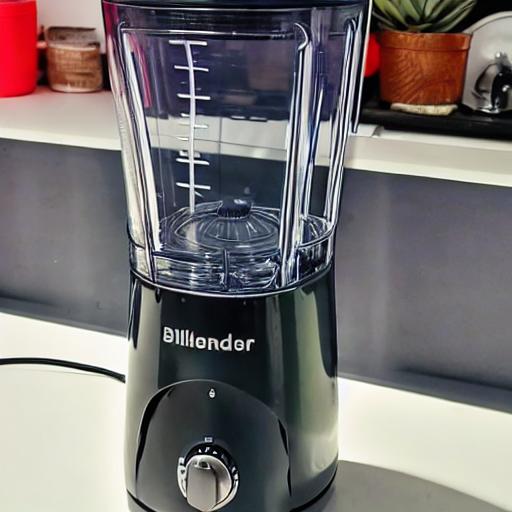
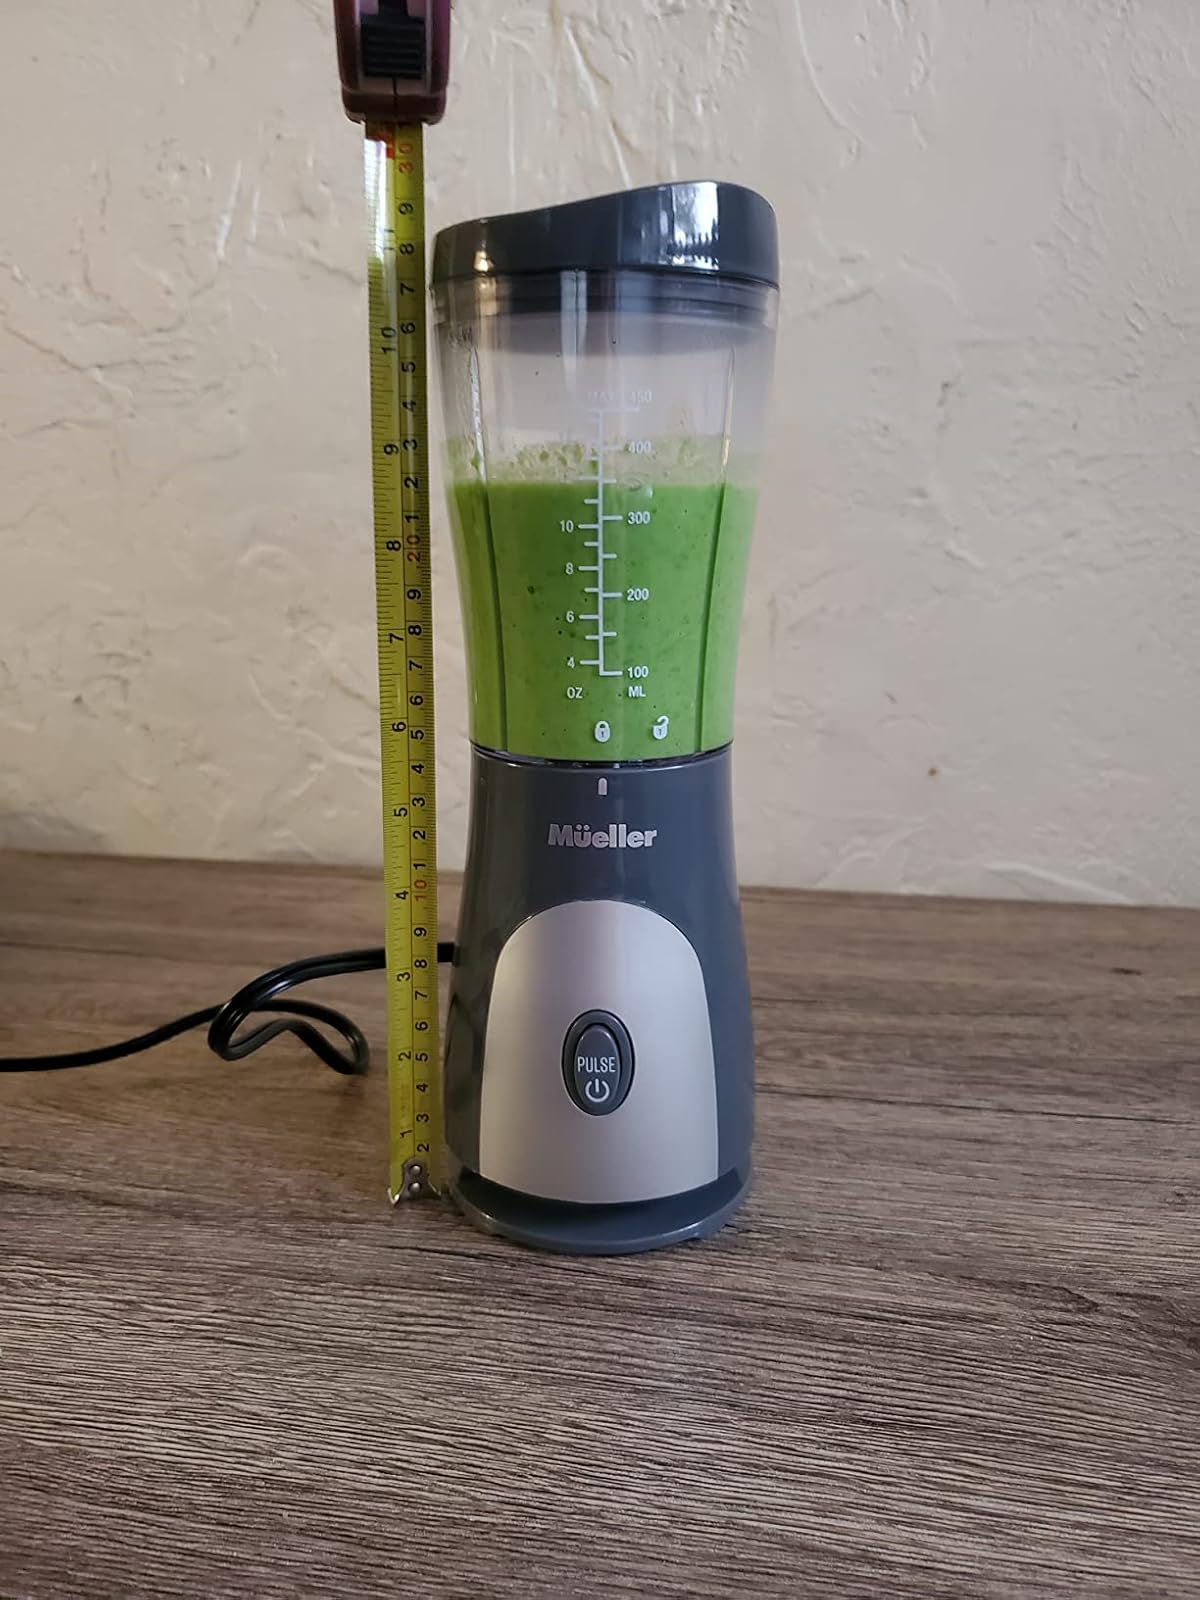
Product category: items_blender
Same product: no